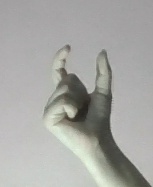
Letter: nun